Commissioners' Plan of 1811

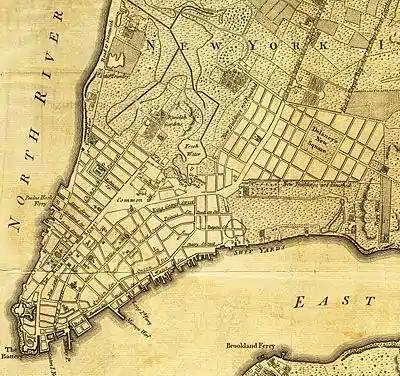
A portion of a map of the city from 1776; De Lancey Square and the grid around it can be seen on the right

The streets of lower Manhattan had, for the most part, developed organically as the colony of New Amsterdamwhich became New York when the British took it over from the Dutch without firing a shot in 1664grew. The roads were a mixture of country lanes, short streets and Native American and animal trails, all shaped by haphazard history, happenstance and property ownership without any overarching order, until around 1800 when the Common Council of New York began to assert authority over the streetscape, promulgating regulations to keep them clear and to require new streets be approved in advance. They also began to lay assessments on property owners to pay for the cost of keeping the streets in repair. Beginning in 1803, the Council started to condemn streets which served no public purpose, and, importantly, took responsibility for building streets, which heretofore had been done by individual property owners.